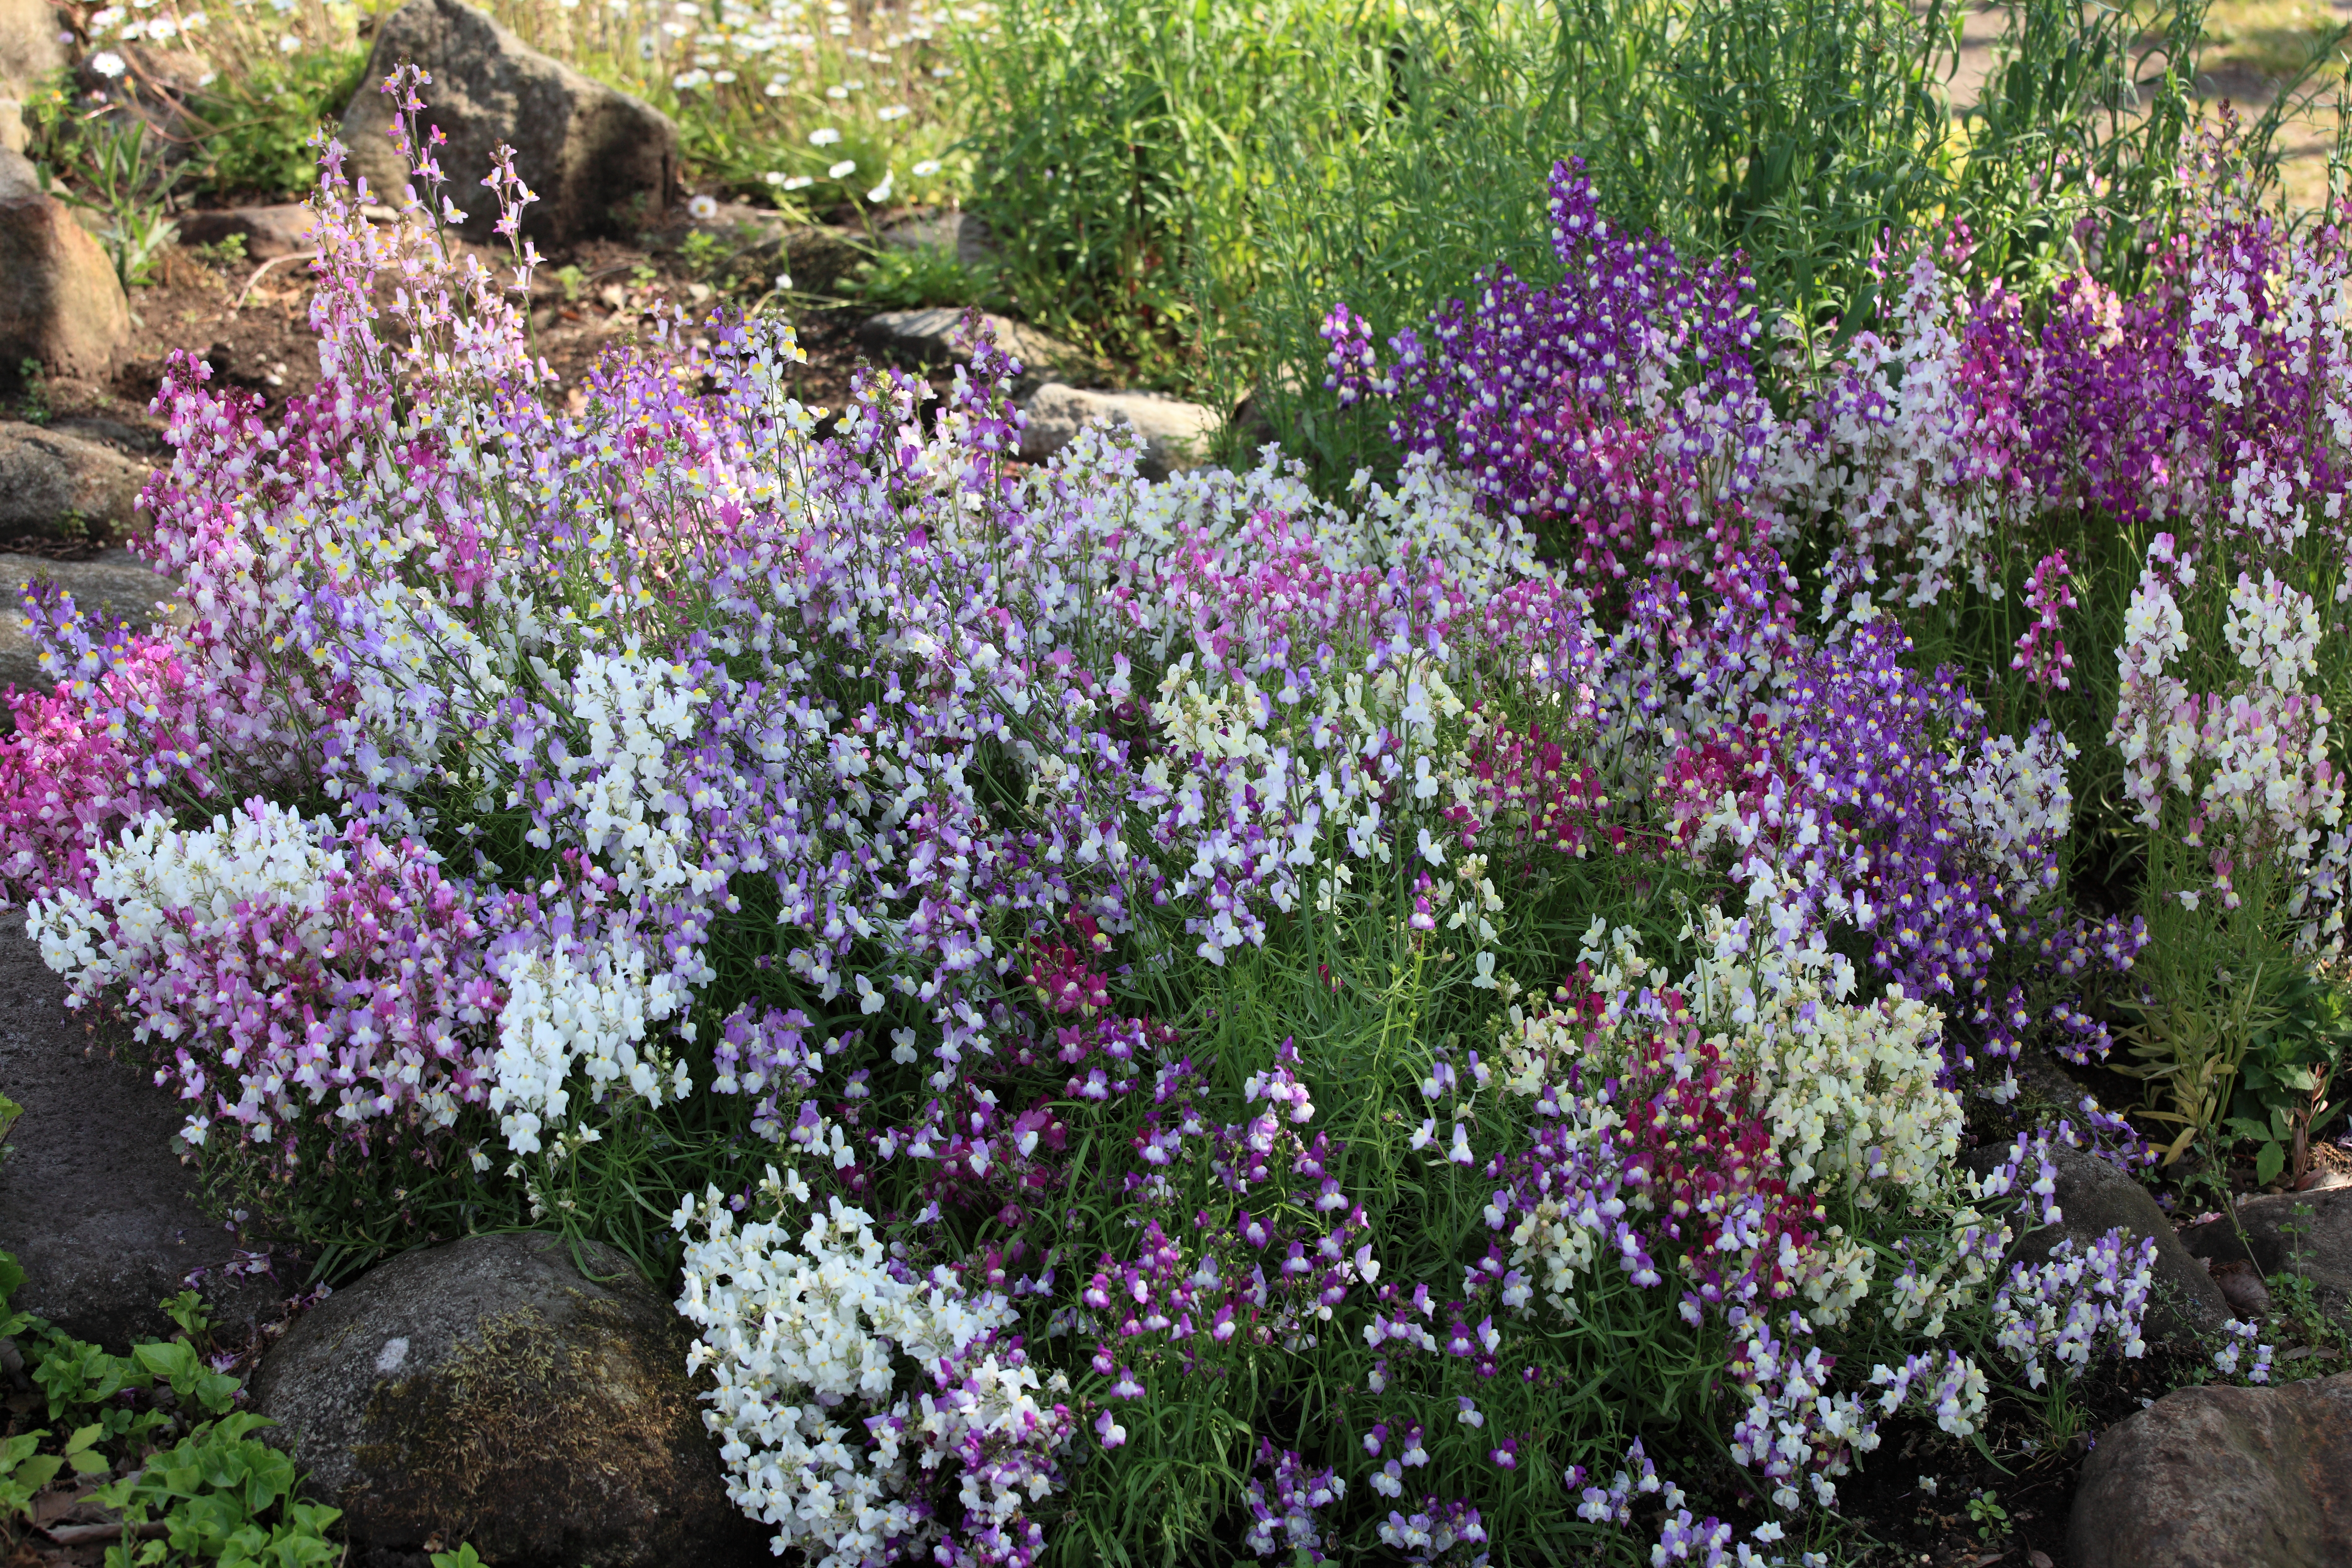
plant, flower, pattern, high, herb, garden, wildflower, cool image, background, shrub, wallpaper, 5d, lilac, hires, markii, hi, res, resolution, flowering plant, woody plant, land plant, english lavender, breckland thyme